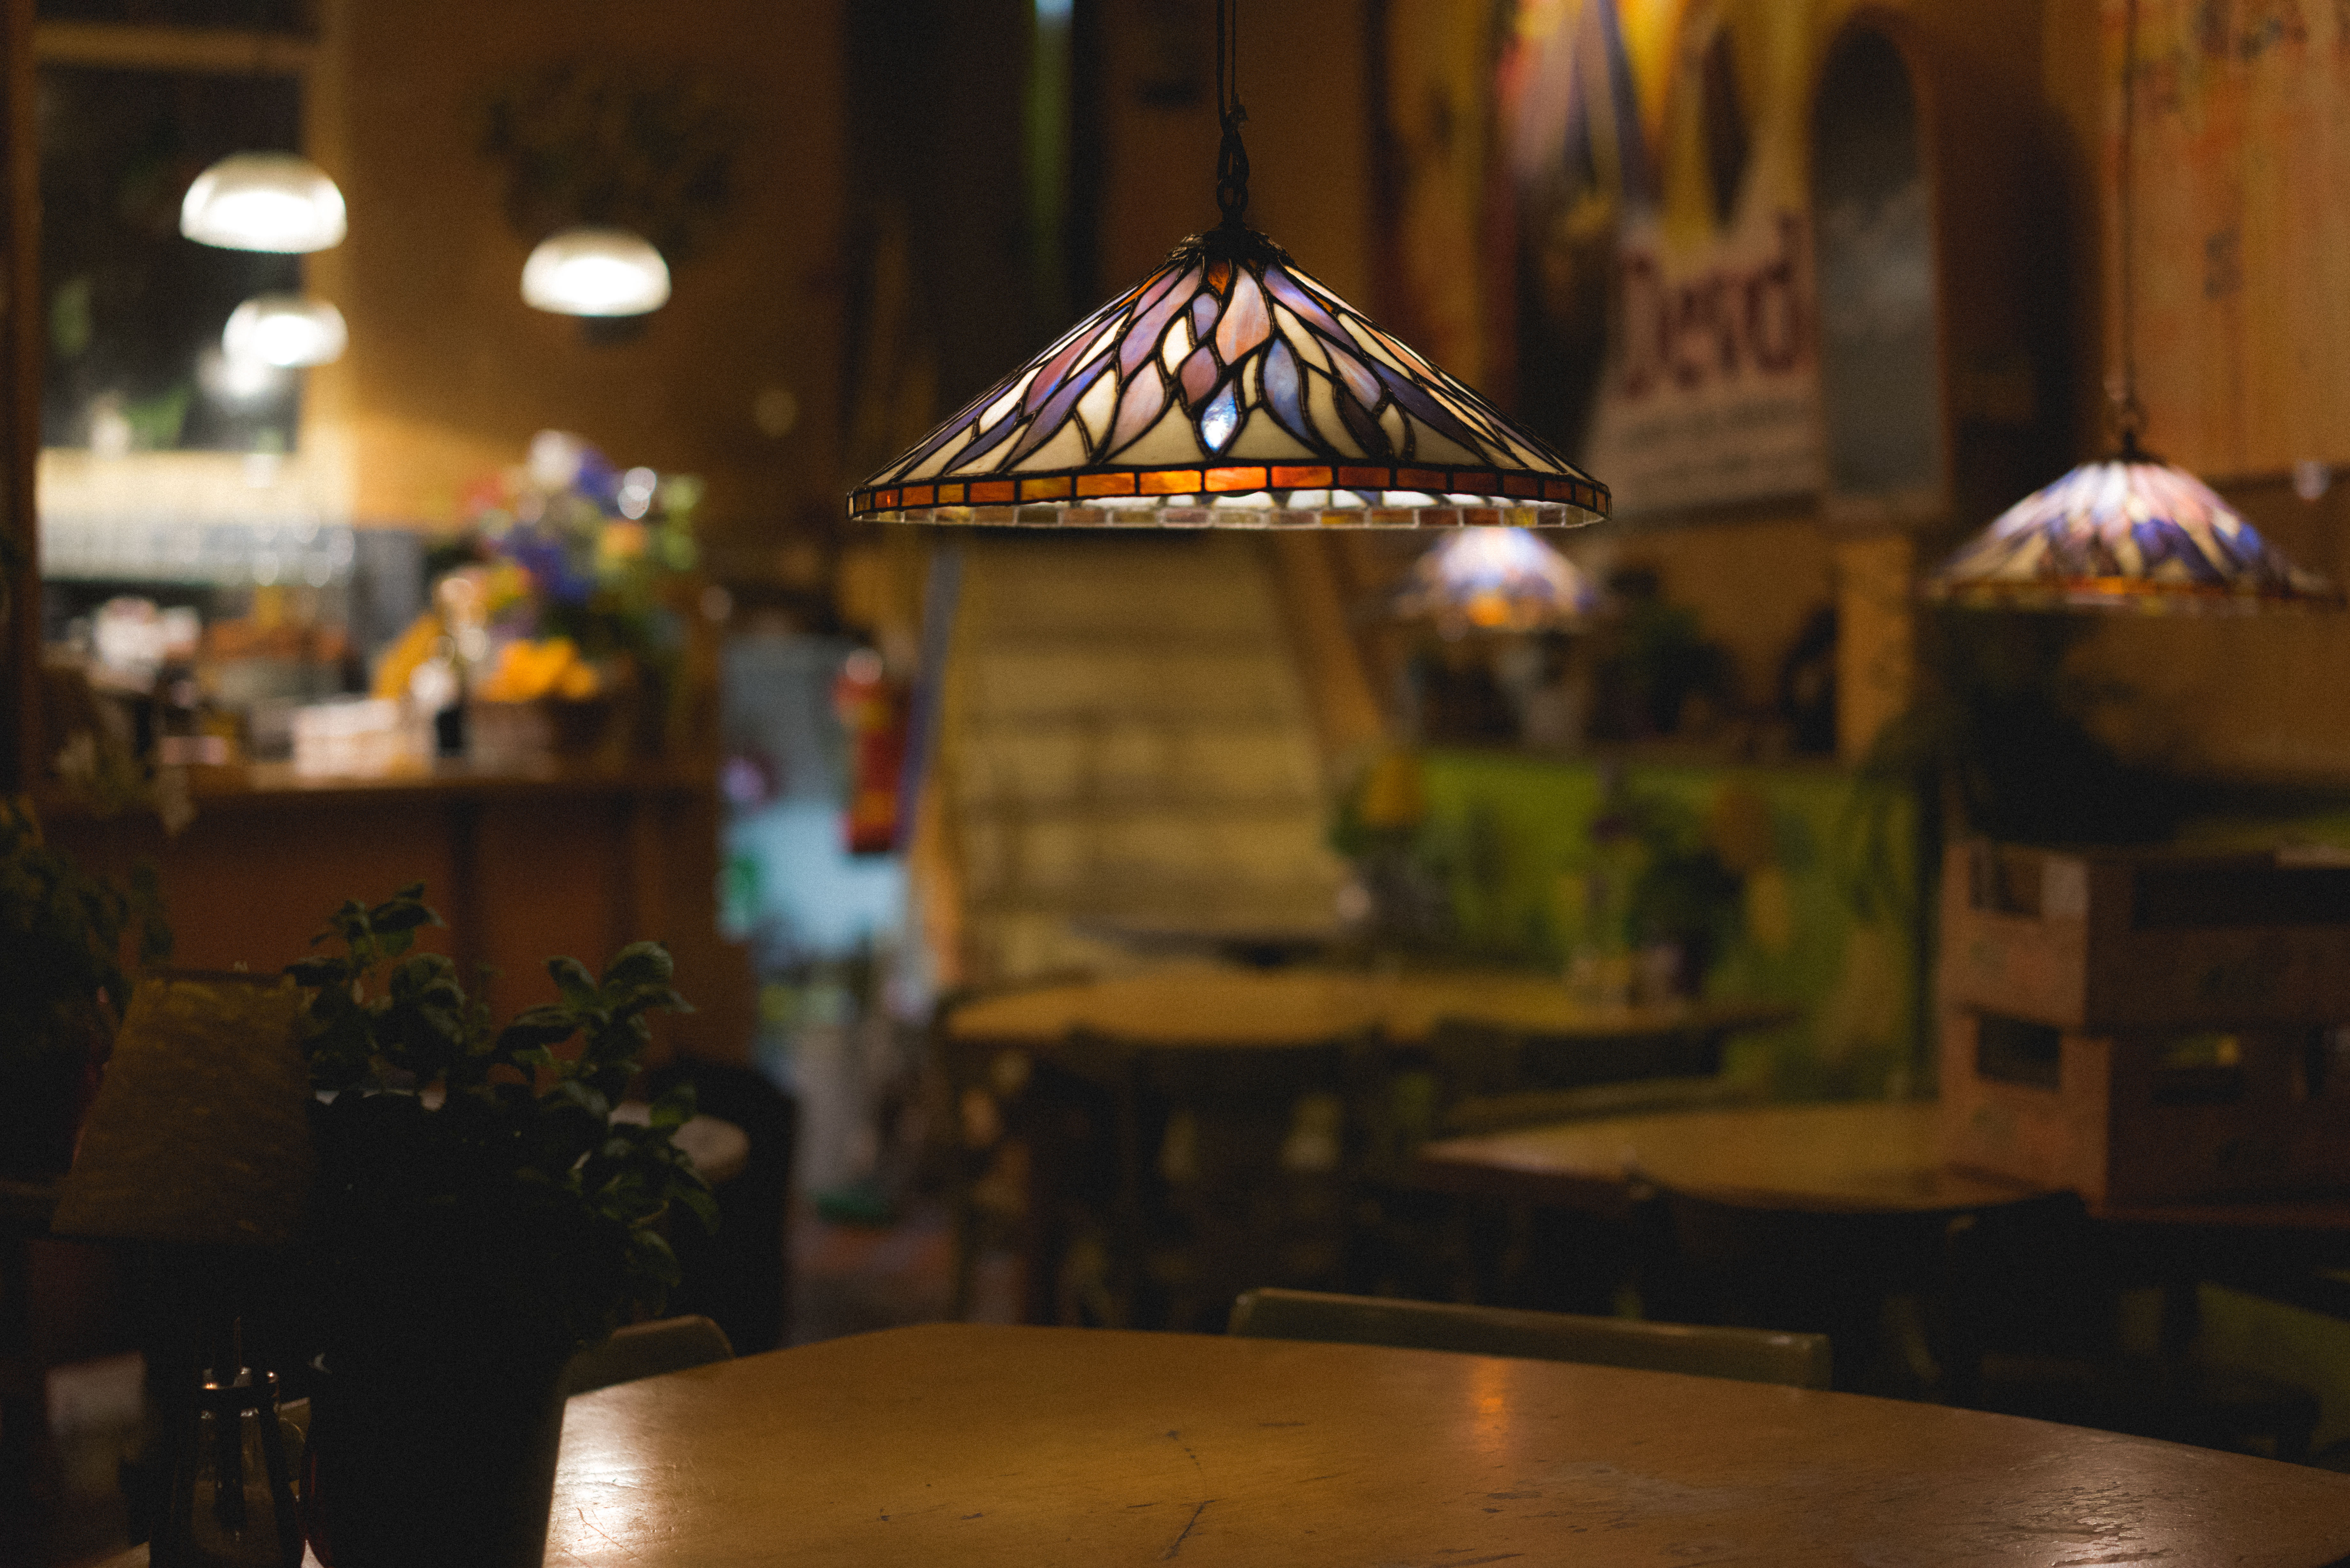
light, night, restaurant, home, travel, bar, evening, color, furniture, lighting, interior design, chairs, indoors, container, hotel, seats, depth of field, ornate lamp